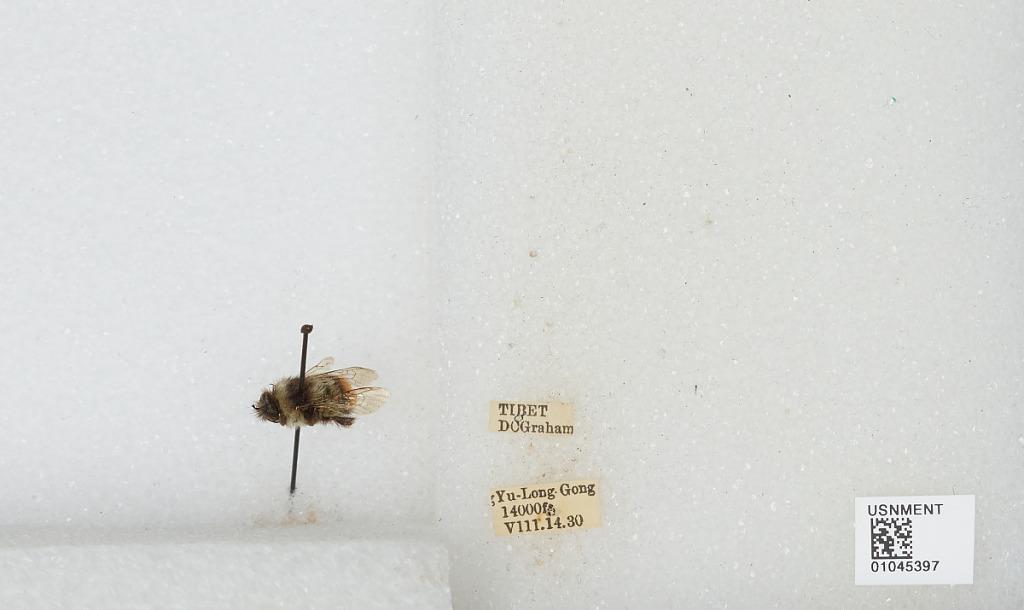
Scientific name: Bombus sp.
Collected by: D. Graham
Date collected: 1930-8-14
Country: China
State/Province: Tibet Autonomous Region
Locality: Yu-Long-Gong